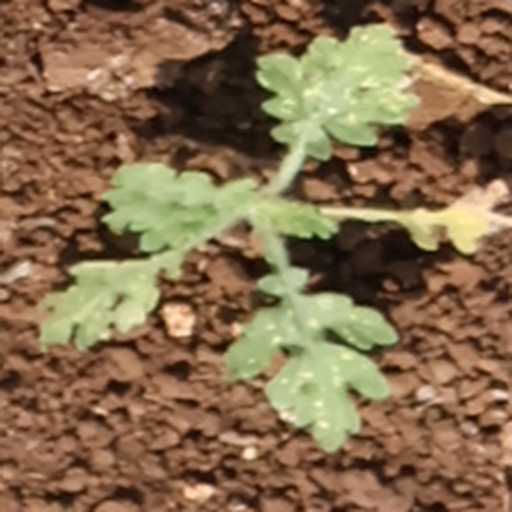
Weed species: Gajar_gavat_(Parthenium hysterophorus)